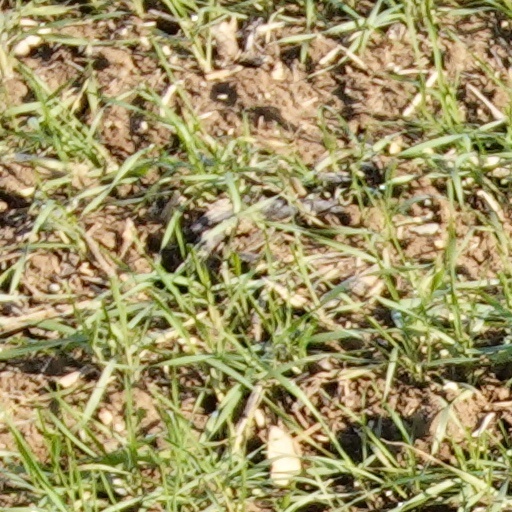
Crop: wheat